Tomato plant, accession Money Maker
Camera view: tilt-top (135 deg); turntable rotation: 270 degrees
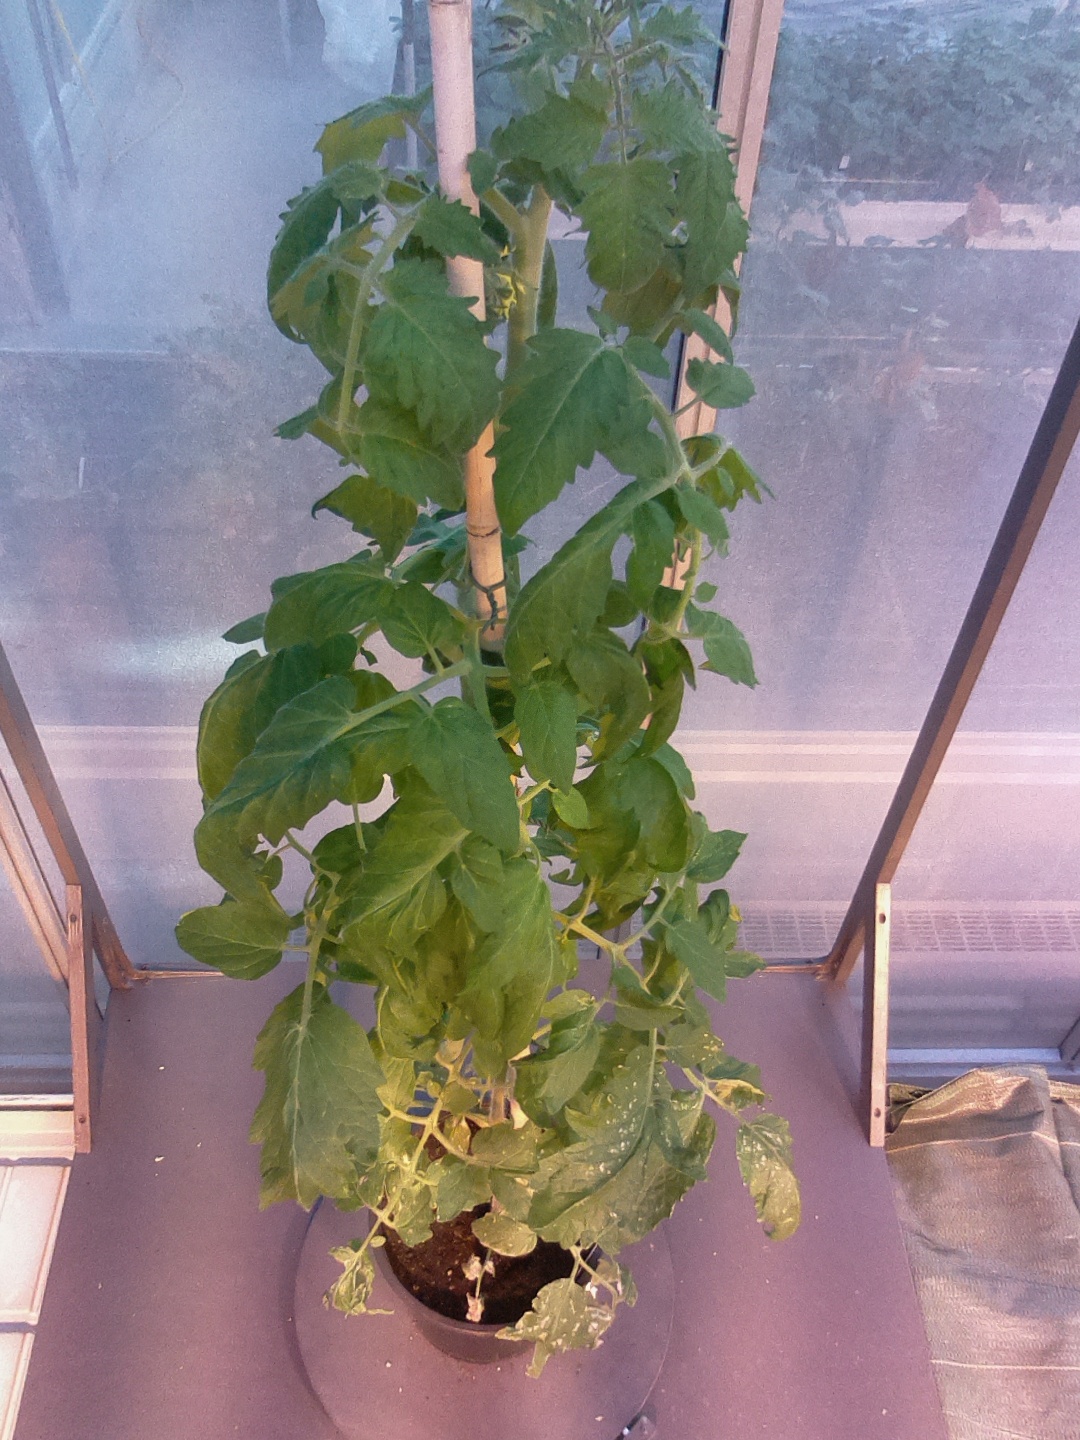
BBCH growth stage 63: 30%-40% of flowers open